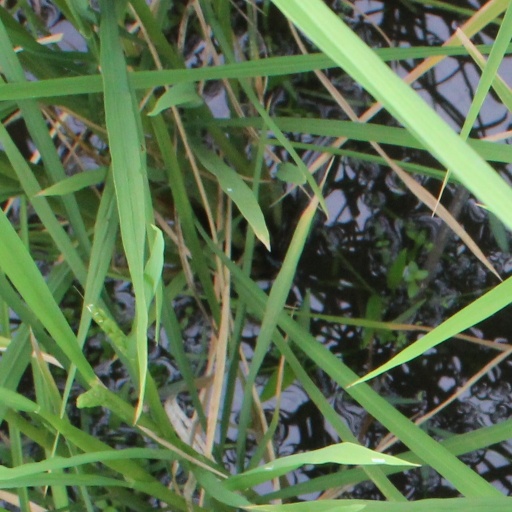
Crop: rice